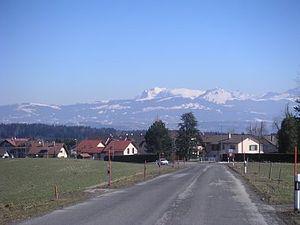
village Mollie-Margot, Vaud, Suisse
Mollie-Margot est un village de Suisse.